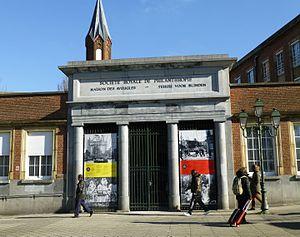
Portail néo-classique de la Maison des aveugles, société philanthropique fondée en 1828 à Bruxelles, près de la Porte de Hal.
La Société royale de Philanthropie à Bruxelles est une des plus anciennes sociétés de bienfaisance non-confessionnelles de Belgique. Elle fut fondée en octobre 1828 sous l'impulsion de bruxellois de diverses opinions, appartenant à la bourgeoisie, à la noblesse ou aux Lignages de Bruxelles. Elle s'inspire de la Société philanthropique de Paris, fondée en 1780 sous le patronage de Louis XVI, dont elle reprit le nom dès 1829.